E. N. Rammohan

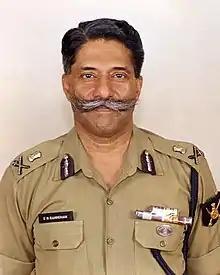
E.N. Rammohan as DG BSF, 2000

Edavelath Nalamveetil Rammohan (20 November 1940 – 8 April 2018) was an Indian Police Service (IPS) officer of the 1965 batch, who served in many of India’s police and paramilitary organisations. He retired as Director General (DG) of the Border Security Force (BSF), a leading paramilitary force of India, tasked with guarding the country’s borders.